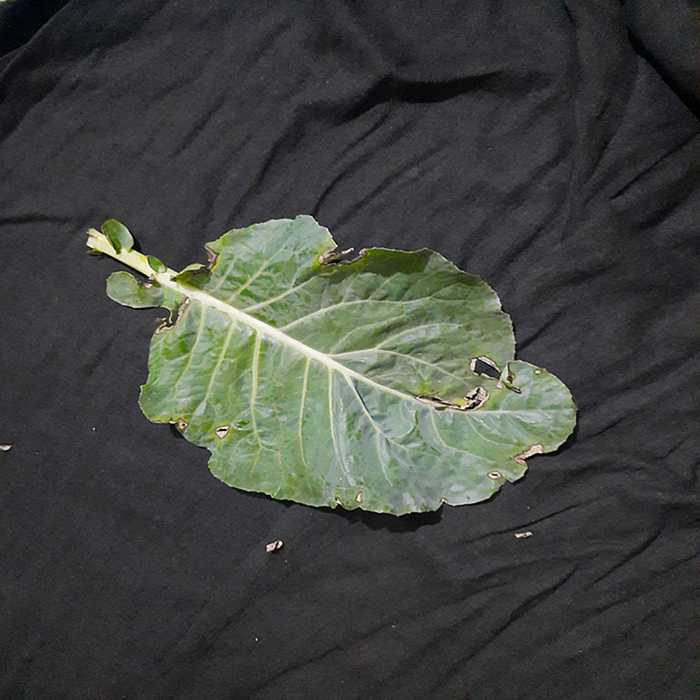
Plant: Cauliflower
Label: Downy mildew